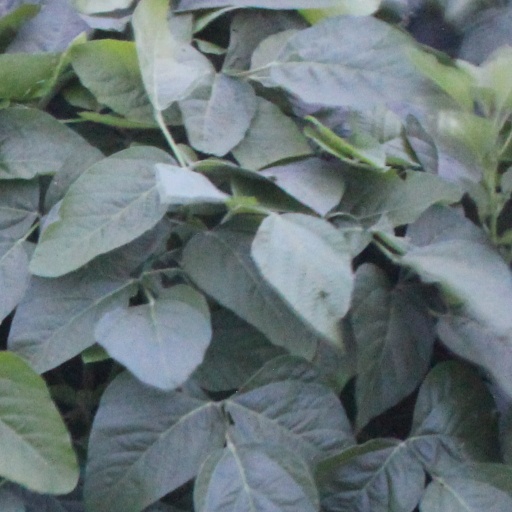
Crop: soybean